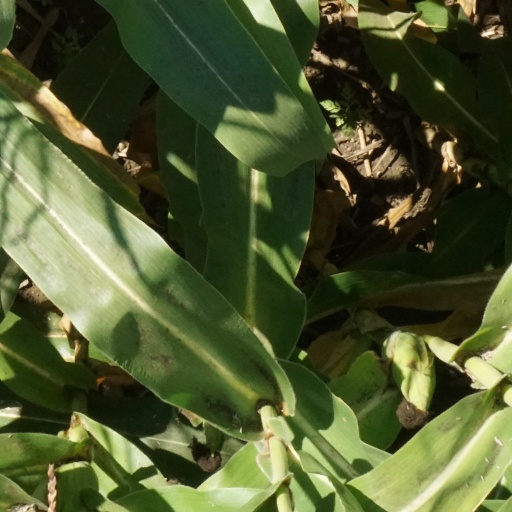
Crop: maize; corn